Herbert Brün

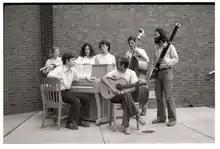
The Performers Workshop Ensemble. Left to right: Lesley Olson, Sam Magrill, Pam Richman, Susan Parenti, Arun Chandra, Mark Sullivan, Mark Enslin

Brün was instrumental in helping the then fledgling Computer Music Association get started in the middle 1970s, helping host conferences at the University of Illinois in 1975, and again in 1987. He was invited to give the keynote address at their annual conference in 1985.